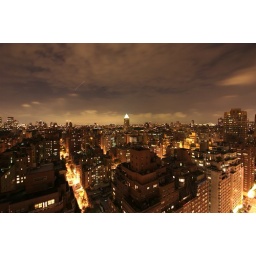
i like the clouds and the plane streak in this one.